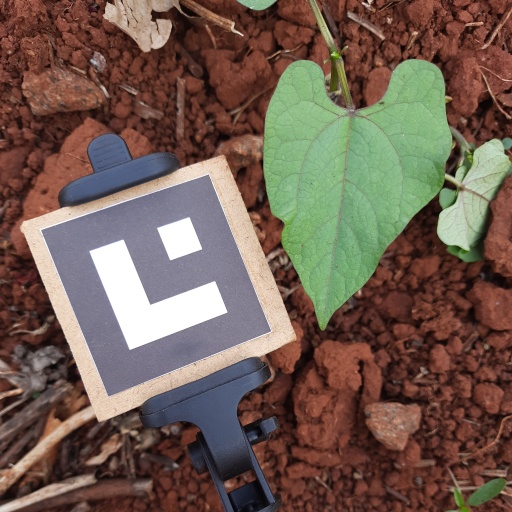
Observations: wavy surface, no eating holes, under shade